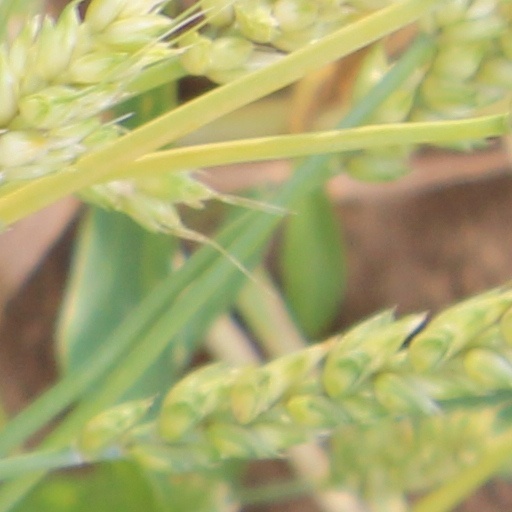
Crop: wheat